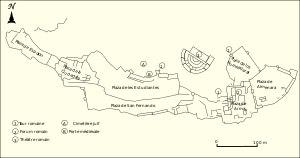
Le château de Valence est une forteresse située sur le sommet de la colline qui protège la ville de Sagonte, dans la province de Valence et déclarée monument historique en 1931. L'histoire du site remonte à plus de deux mille ans et comprend des vestiges ibériques, romains et médiévaux. Pendant la période musulmane, le château est connu sous le nom de Murbĩtar et Morvedre.